Veeragase

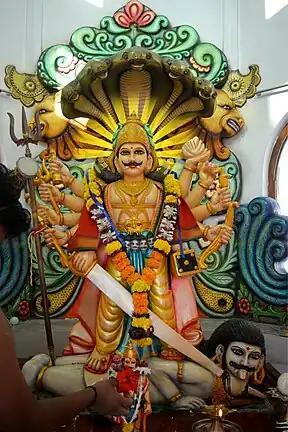
Veeragase/Guggla of lord veerabhadra

Veeragase/Guggla is a dance form prevalent in the state of Karnataka, India. It is a vigorous dance based on Hindu mythology and involves very intense energy-sapping dance movements performed by Jangama. Veeragase is one of the dances demonstrated in the Dasara procession held in Mysore. This dance is performed during festivals and mainly in the Hindu months of Shravana and Karthika. It is performed at all important functions of Veerashaiva Lingayat household the veeragase artist's are called as puravanta in village side.